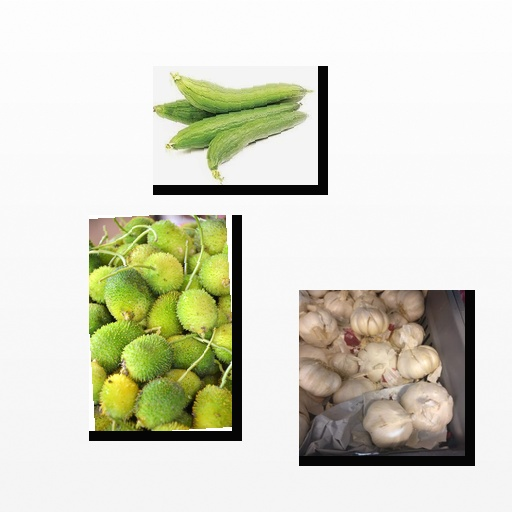
Food items: spiny_gourd, garlic, sponge_gourd